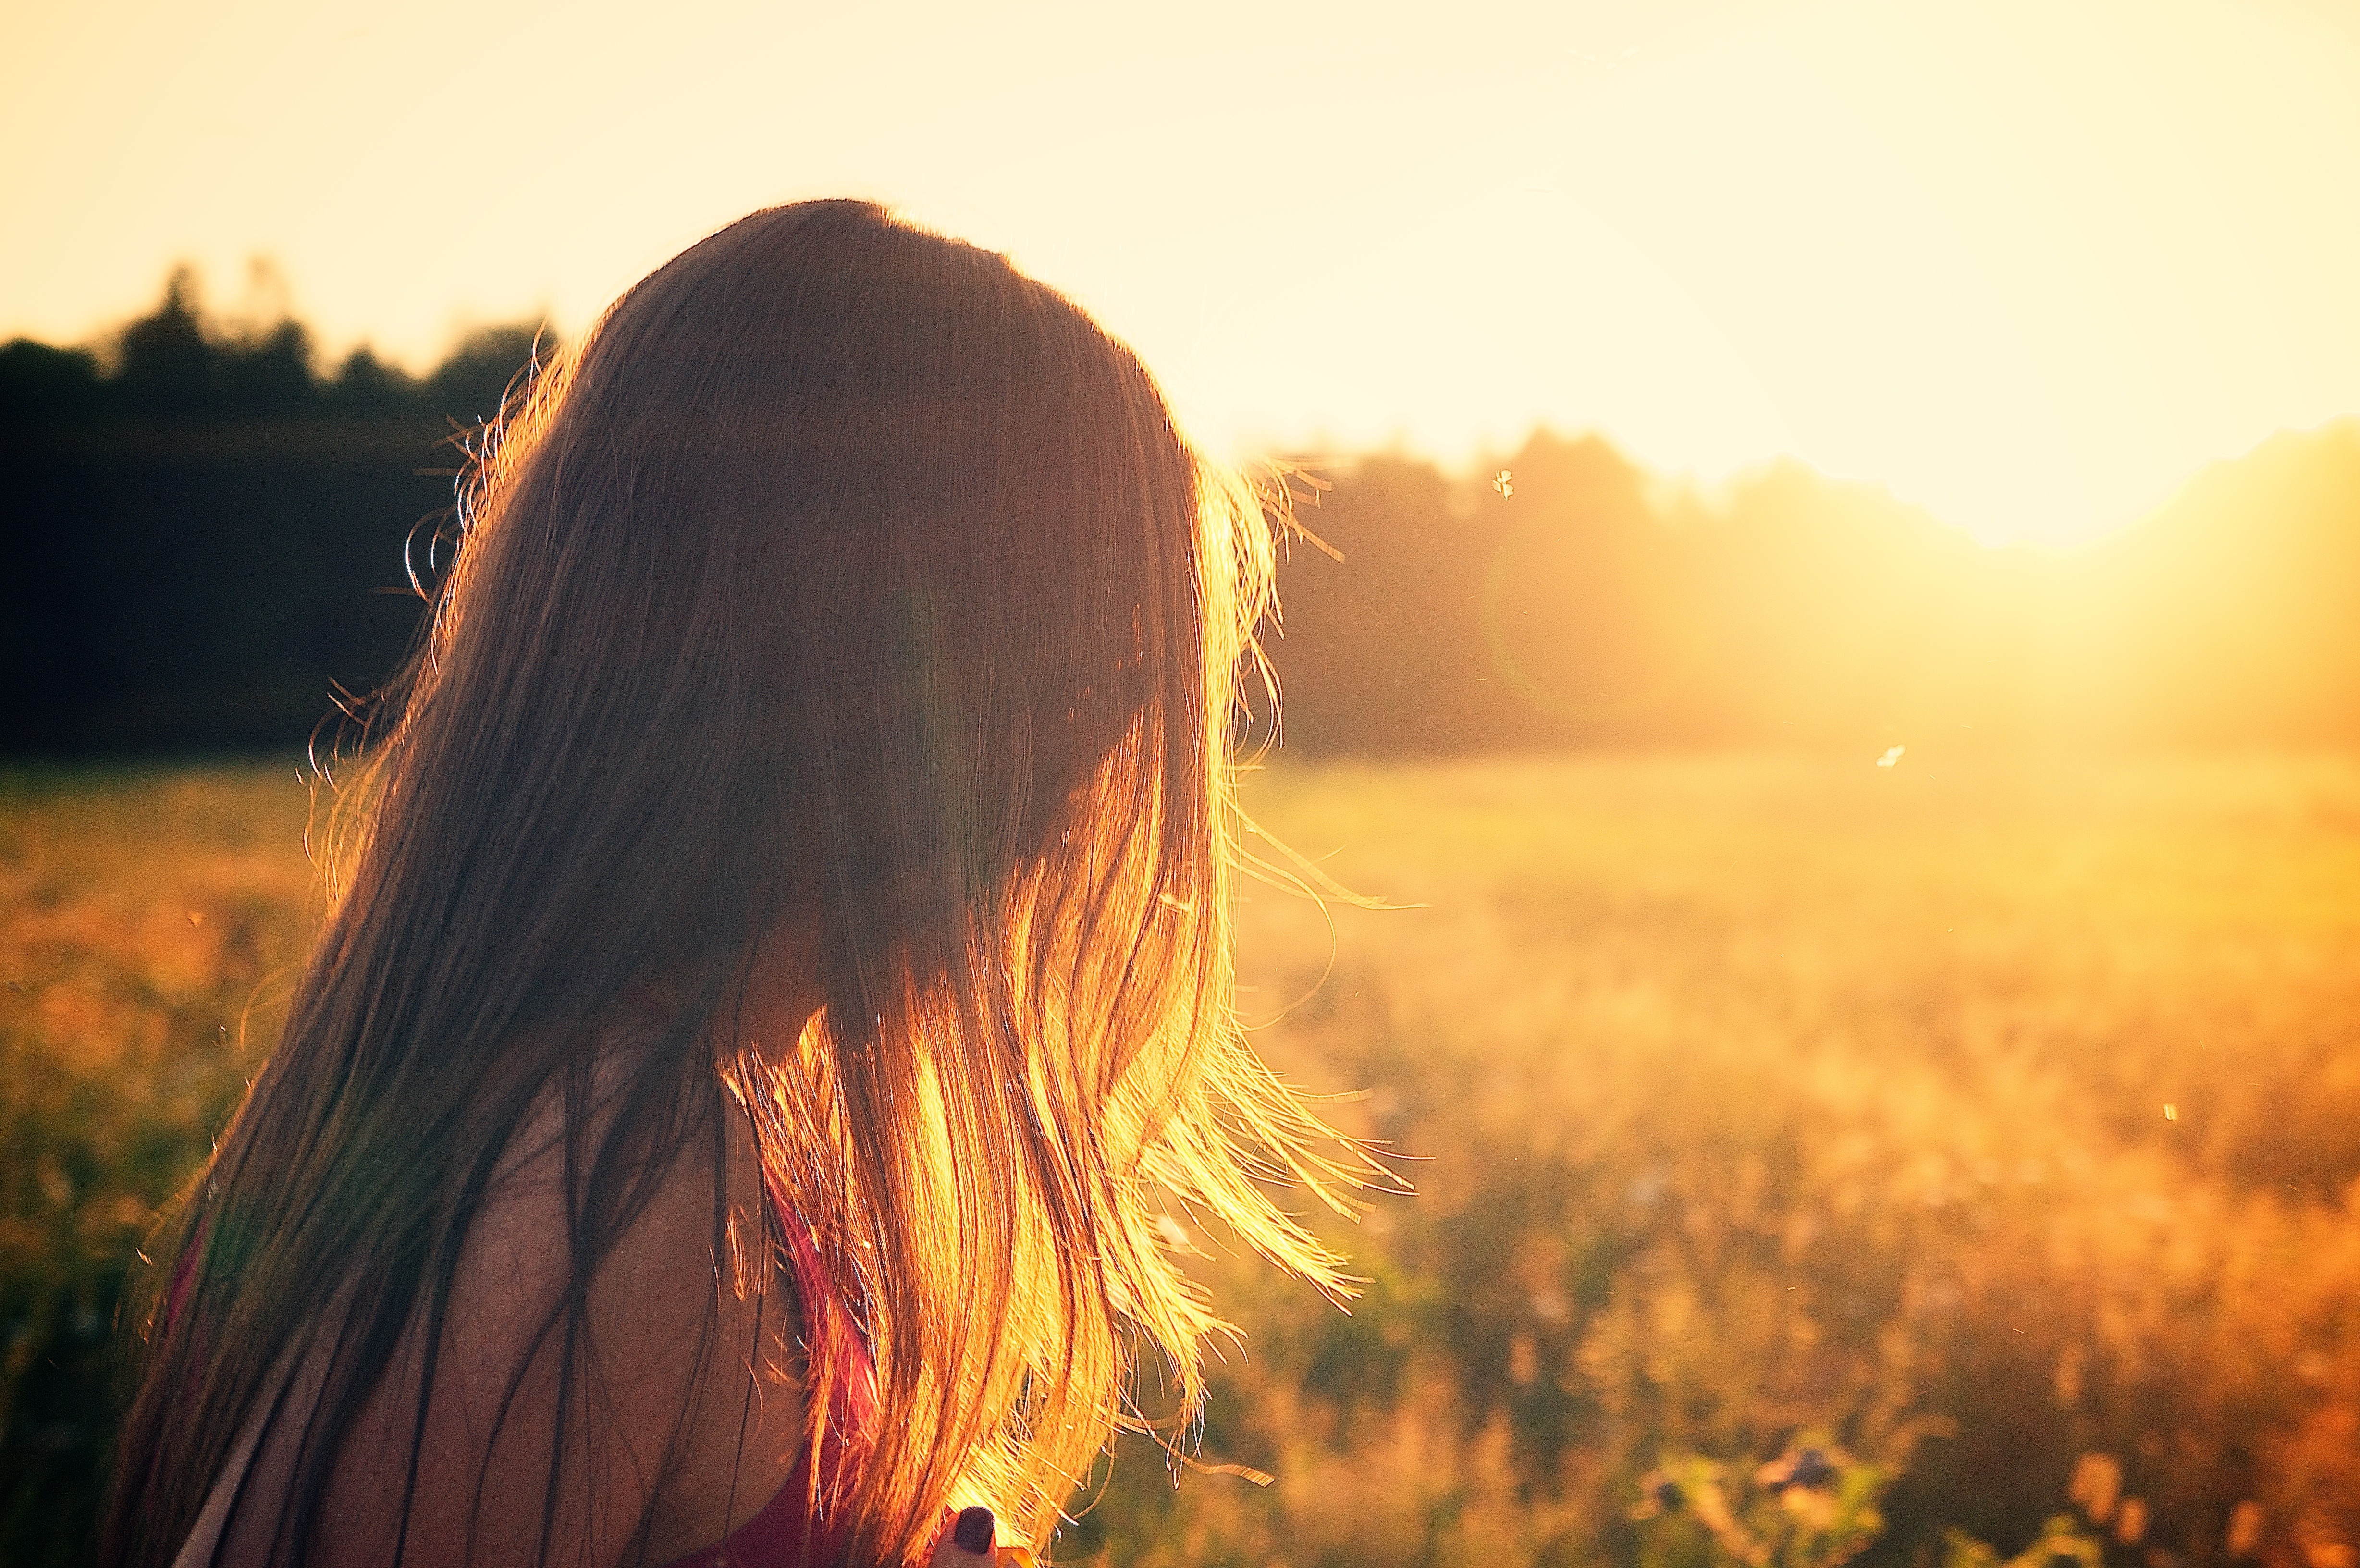
nature, people, girl, sunshine, sun, woman, hair, sunrise, sunset, field, sunlight, morning, flower, dawn, summer, female, mystery, evening, twilight, brunette, model, young, autumn, fashion, fields, beauty, beautiful, sunrays, sexy, pretty, attractive, sensual, atmospheric phenomenon, summerfield